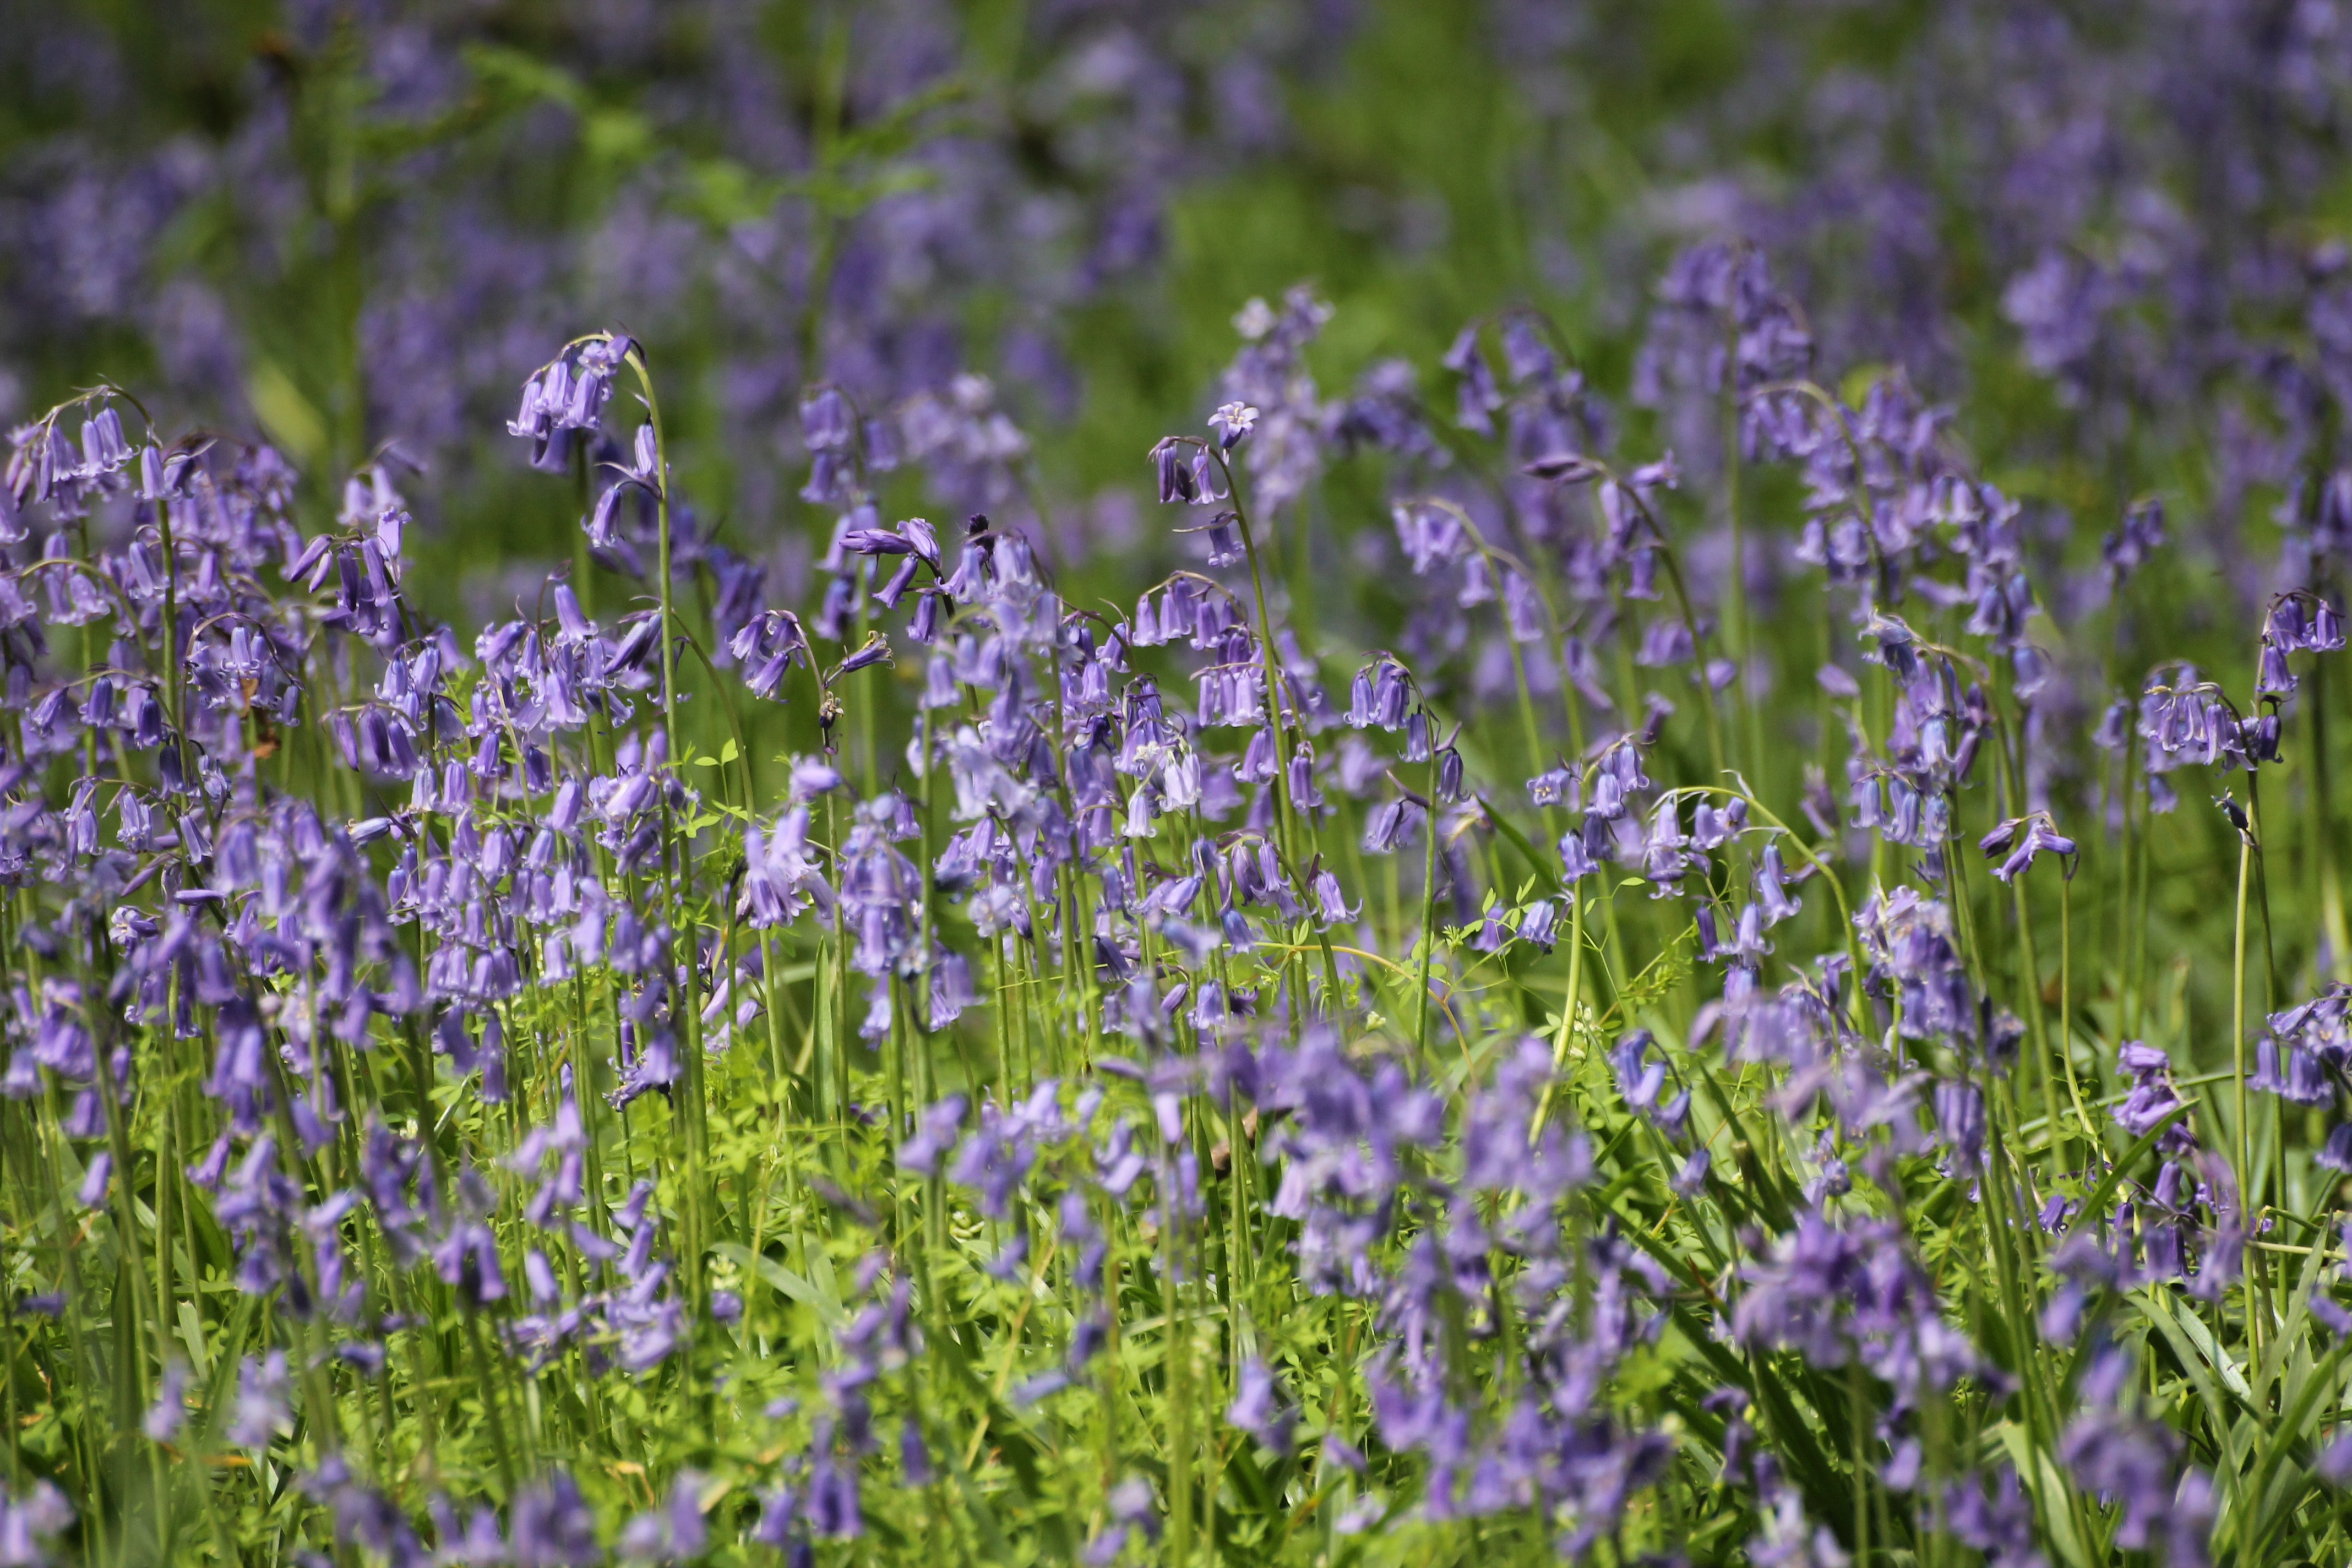
nature, forest, plant, wood, field, meadow, prairie, countryside, flower, wild, spring, green, herb, scenic, blue, flora, lavender, wildflower, uk, england, wildflowers, springtime, woodland, bluebells, flowering plant, land plant, english lavender